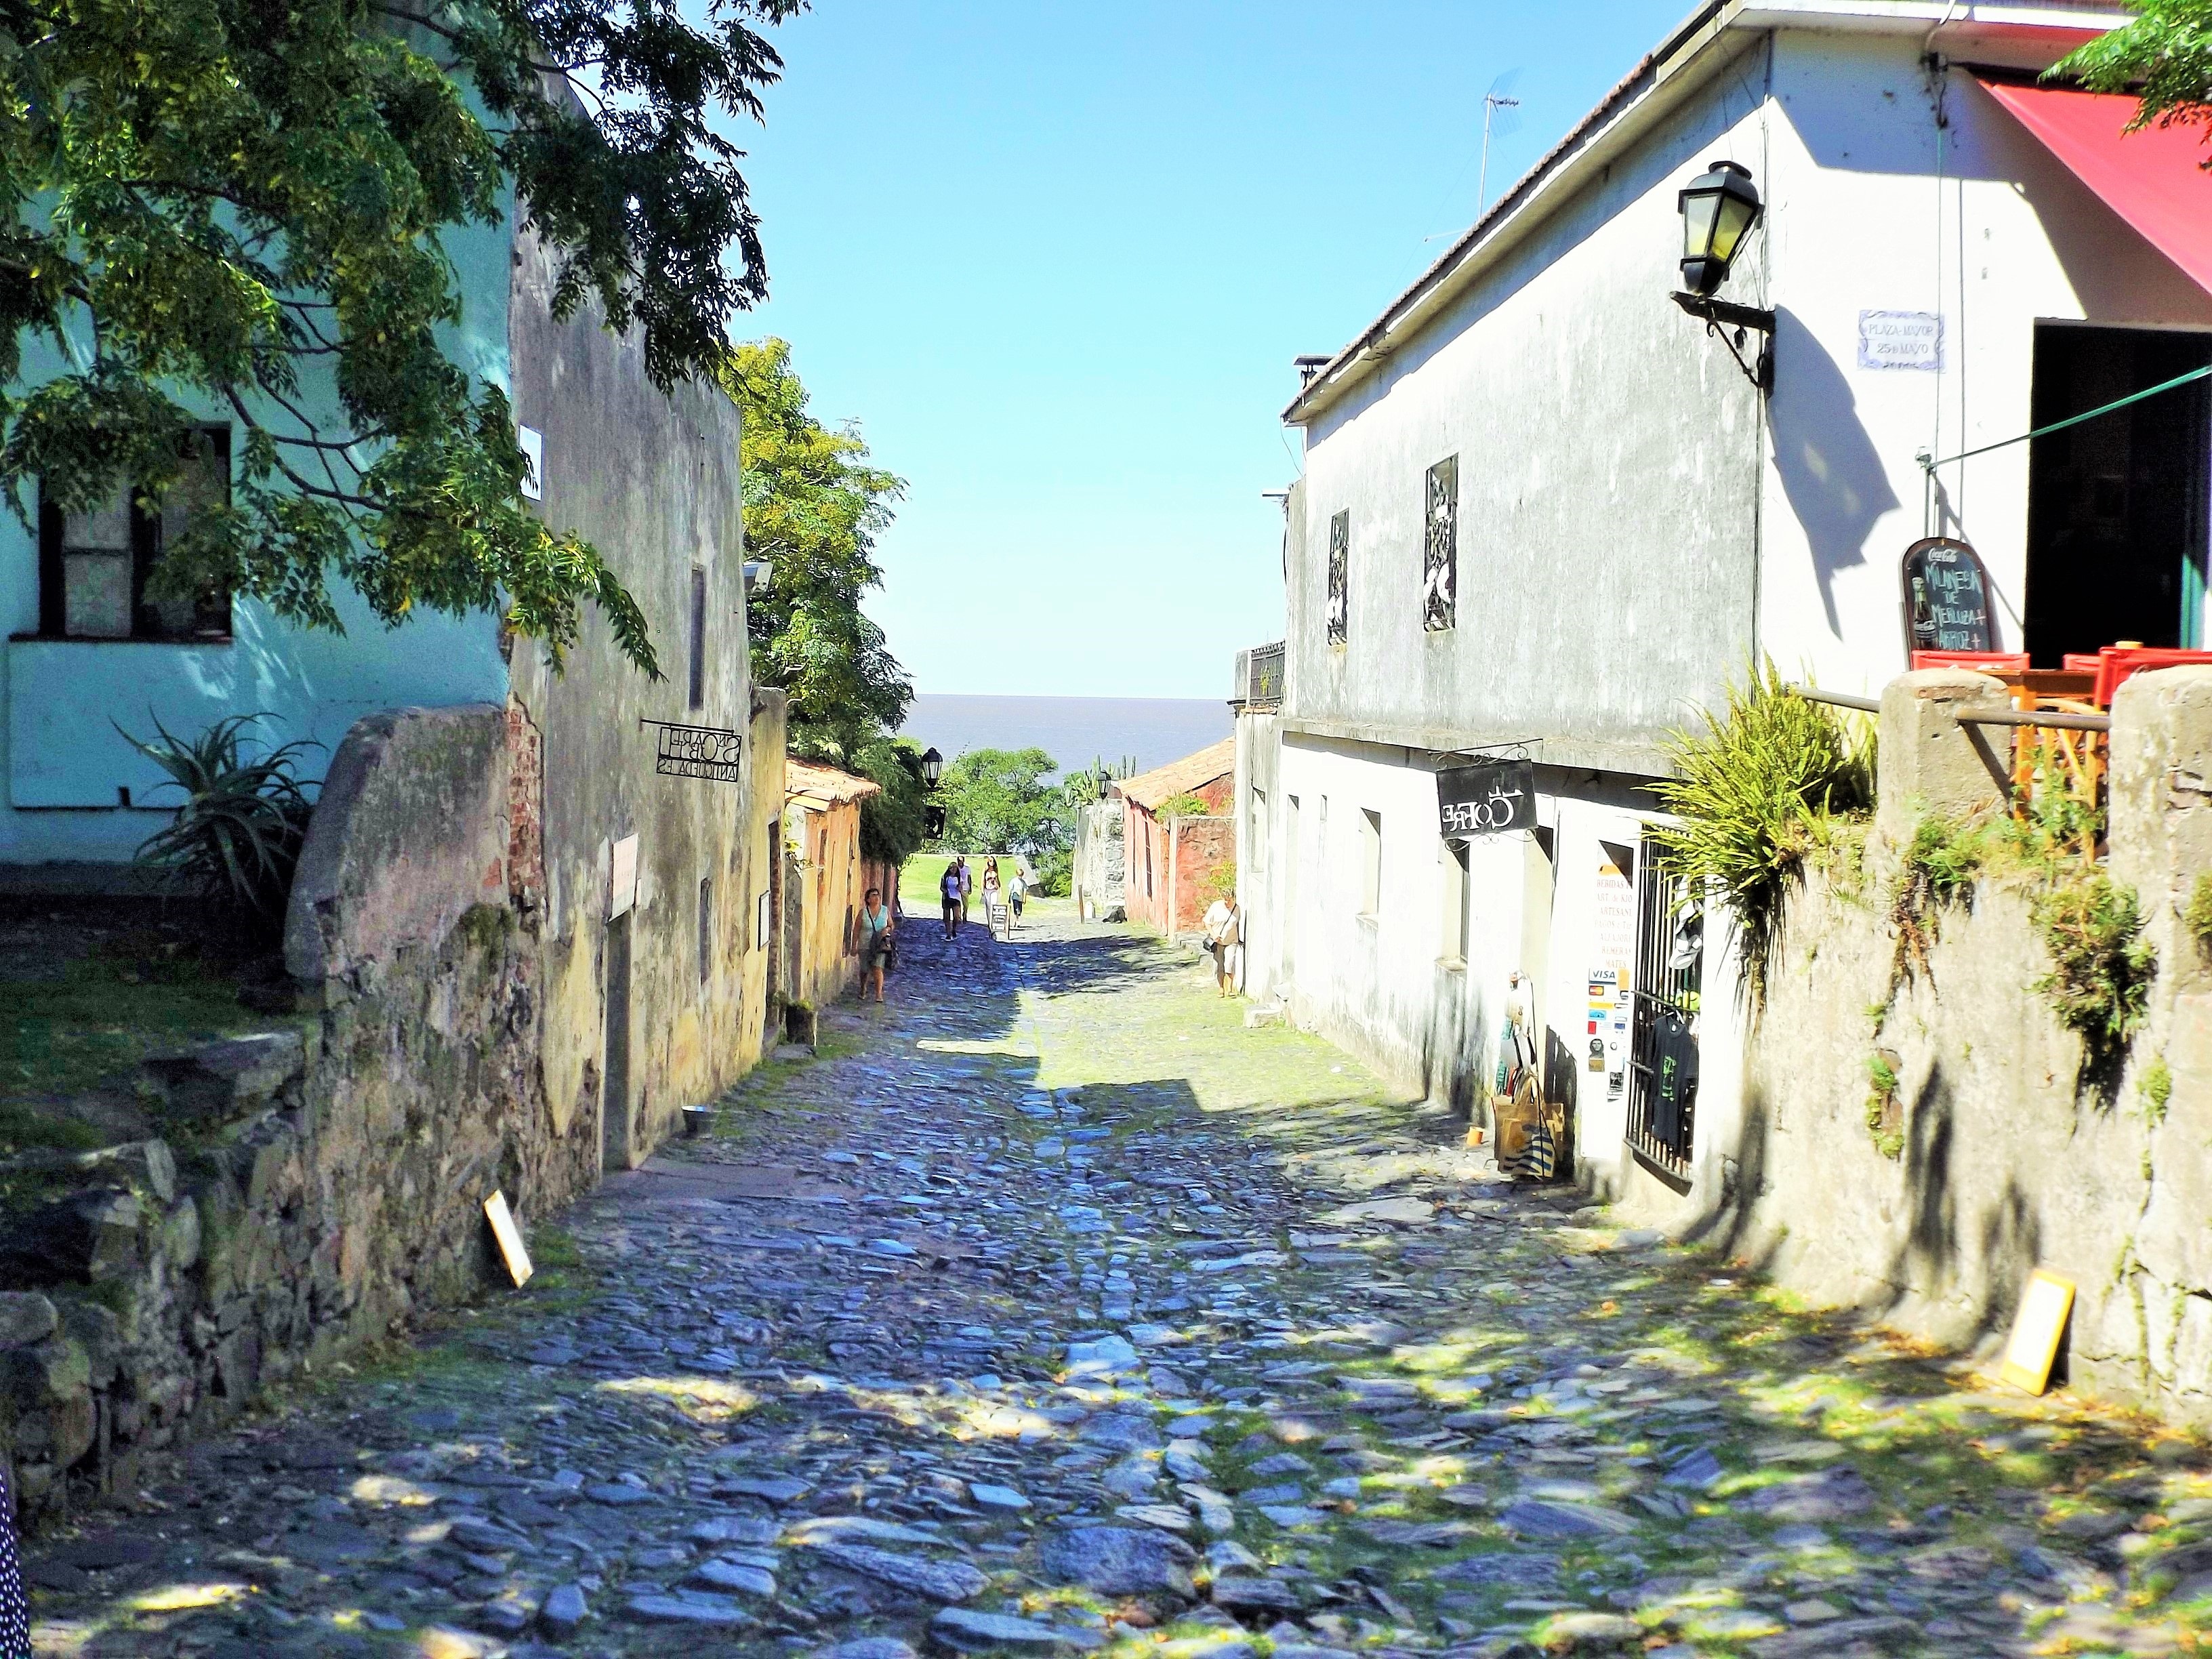
path, architecture, road, street, house, town, old, stone, village, suburb, cottage, tourism, waterway, relaxing, cologne, neighbourhood, rural area, residential area, human settlement